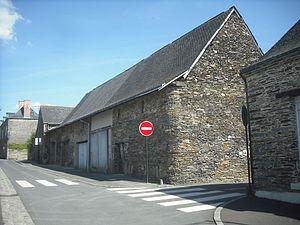
Ancien grenier à sel, Candé, Maine-et-Loire, France.
Candé est une commune française, située dans le département de Maine-et-Loire en région Pays de la Loire. Jusqu'en 2015, la commune fut le chef-lieu du canton de Candé. Au dernier recensement de 2017, la commune comptait 2 834 habitants.